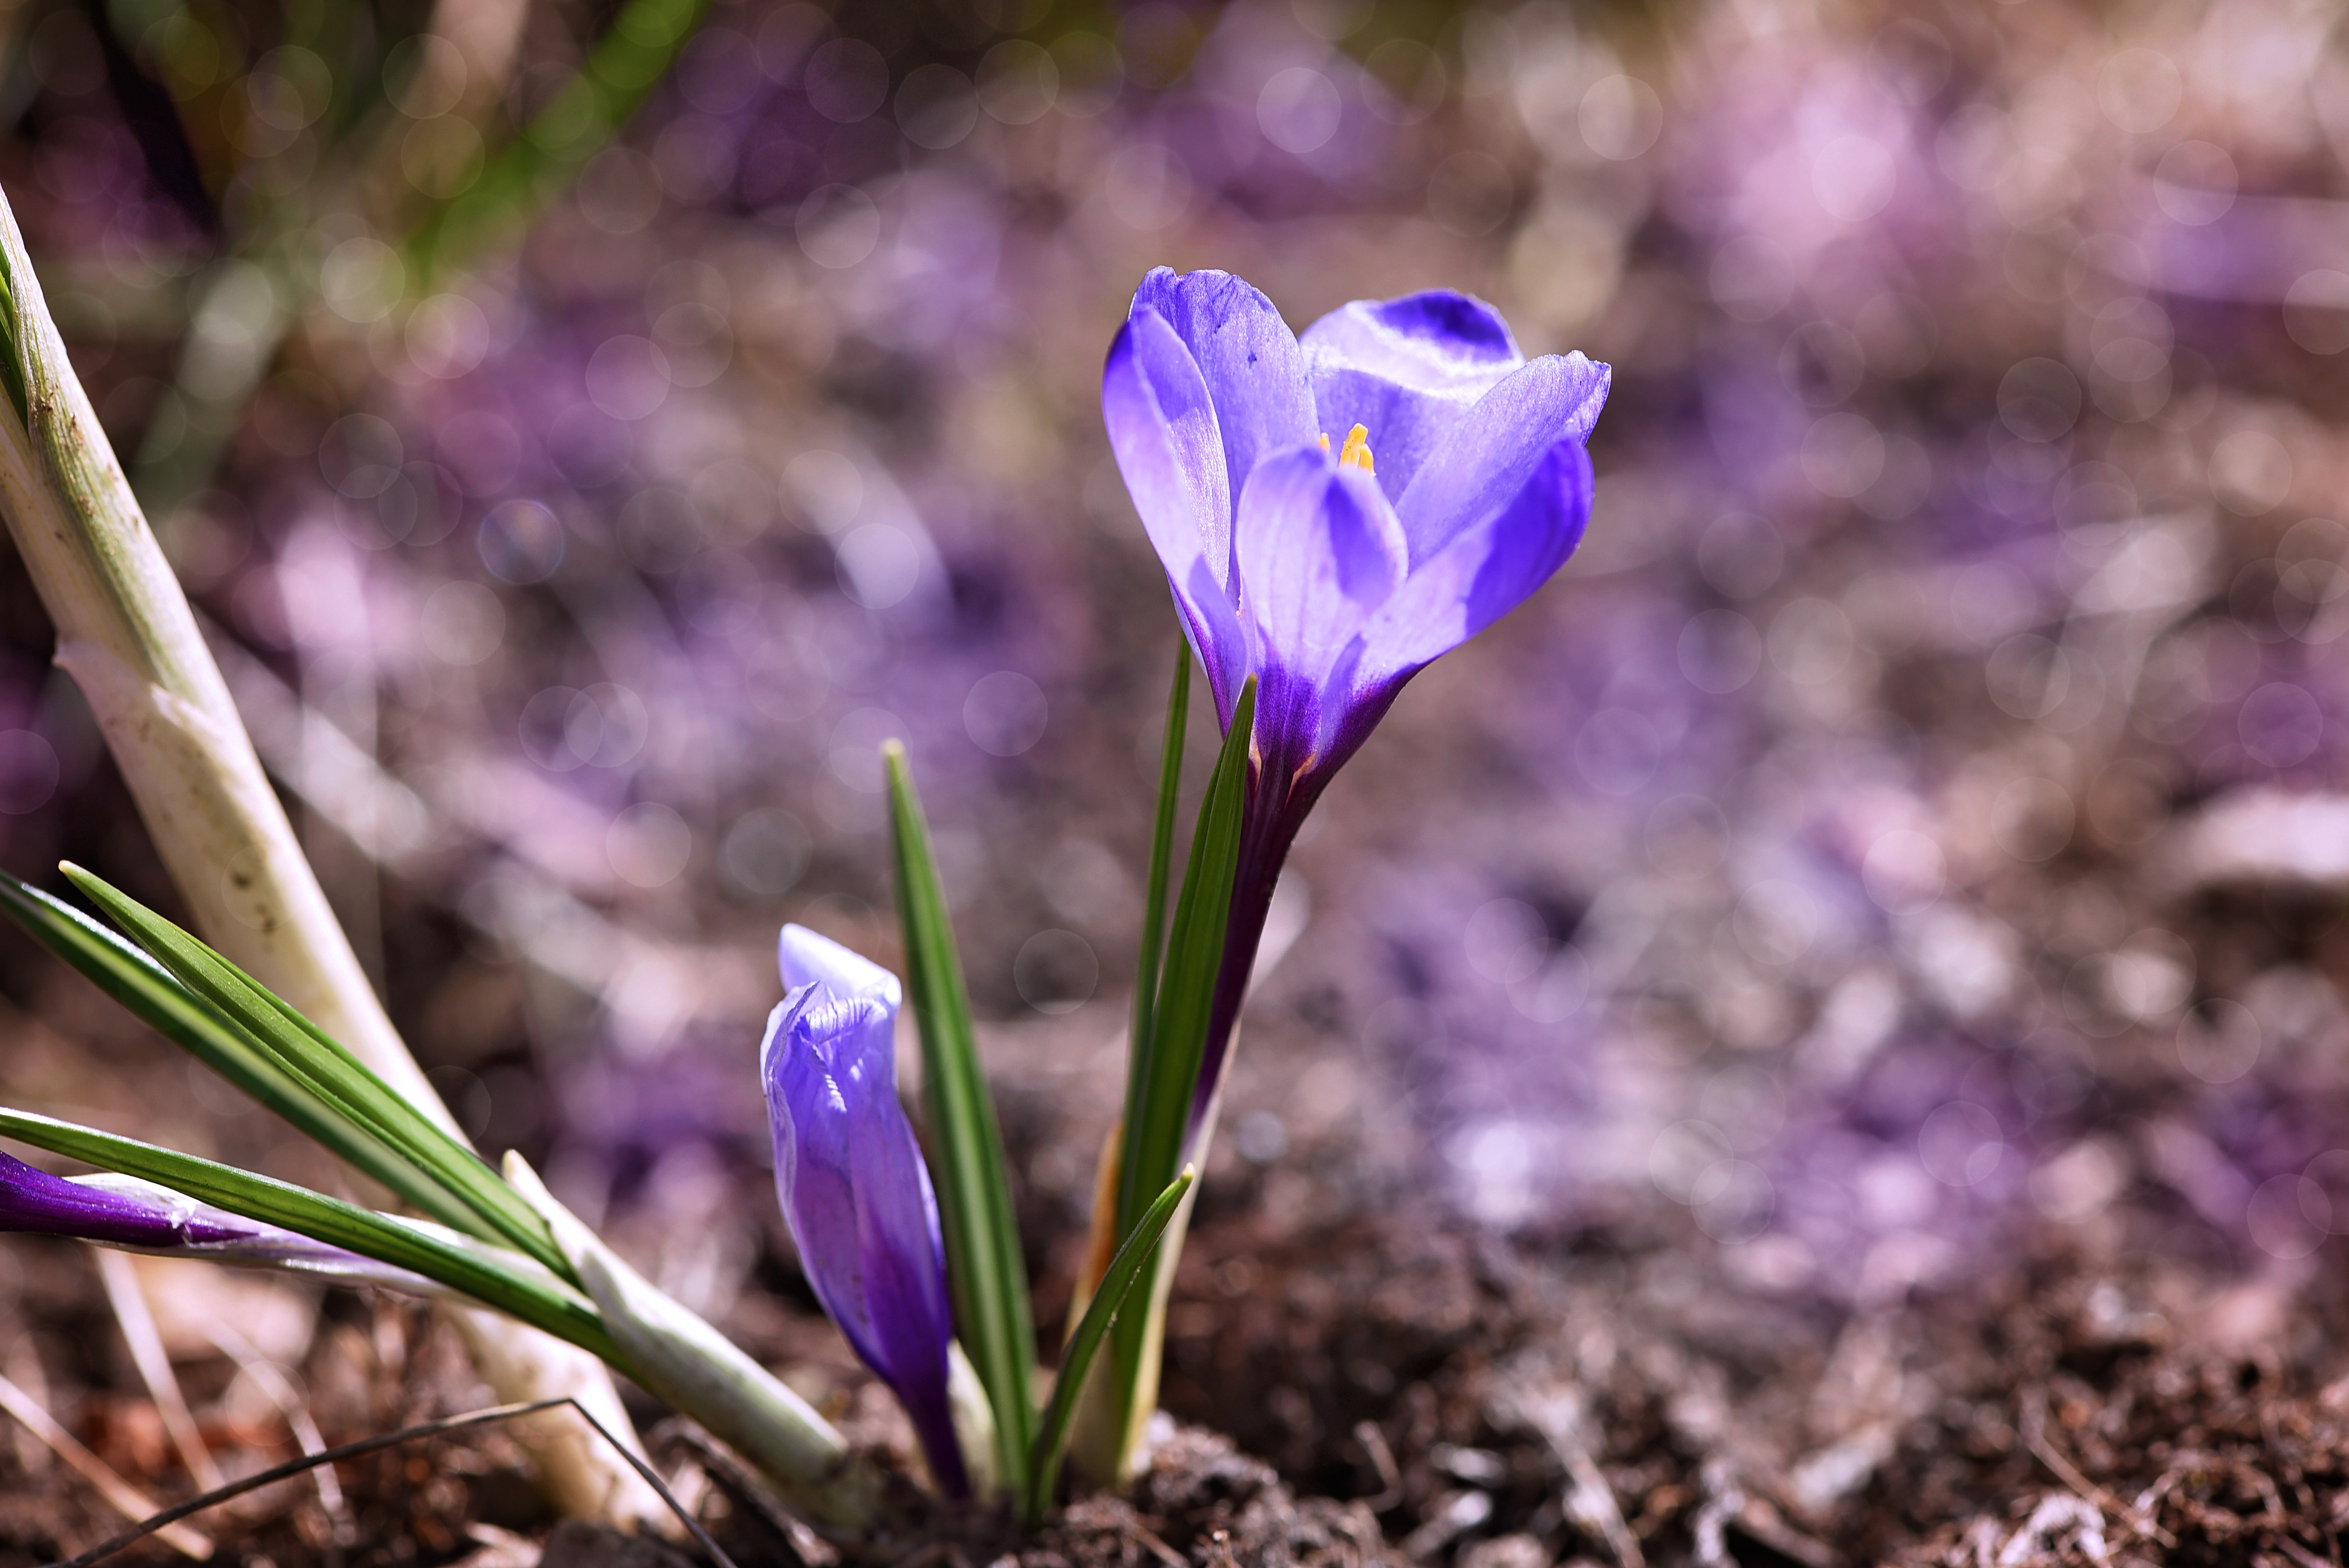
nature, plant, flower, petal, soil, botany, blue, garden, flora, lavender, wildflower, earth, iris, eye, crocus, early bloomer, spring flower, macro photography, flowering plant, light blue, plant stem, land plant, english lavender, iris family